Nuclear and radiation accidents and incidents

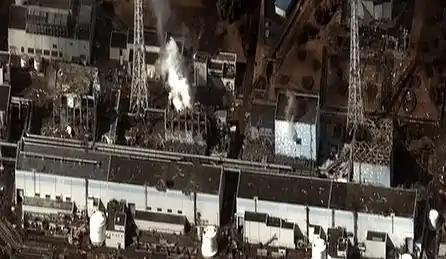
Following the 2011 Japanese Fukushima nuclear accident, authorities shut down the nation's 54 nuclear power plants. The Fukushima site remains radioactive, with about 30,000 evacuees still living in temporary housing, although nobody has died or is expected to die from radiation effects. The difficult cleanup job will take 40 or more years, and cost tens of billions of dollars.

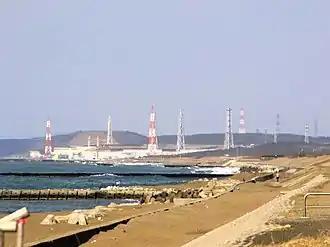
The Kashiwazaki-Kariwa Nuclear Power Plant, a Japanese nuclear plant with seven units, the largest single nuclear power station in the world, was completely shut down for 21 months following an earthquake in 2007. Safety-critical systems were found to be undamaged by the earthquake.

A nuclear and radiation accident is defined by the International Atomic Energy Agency (IAEA) as "an event that has led to significant consequences to people, the environment or the facility." Examples include lethal effects to individuals, large radioactivity release to the environment, or a reactor core melt. The prime example of a "major nuclear accident" is one in which a reactor core is damaged and significant amounts of radioactive isotopes are released, such as in the Chernobyl disaster in 1986 and Fukushima nuclear accident in 2011.